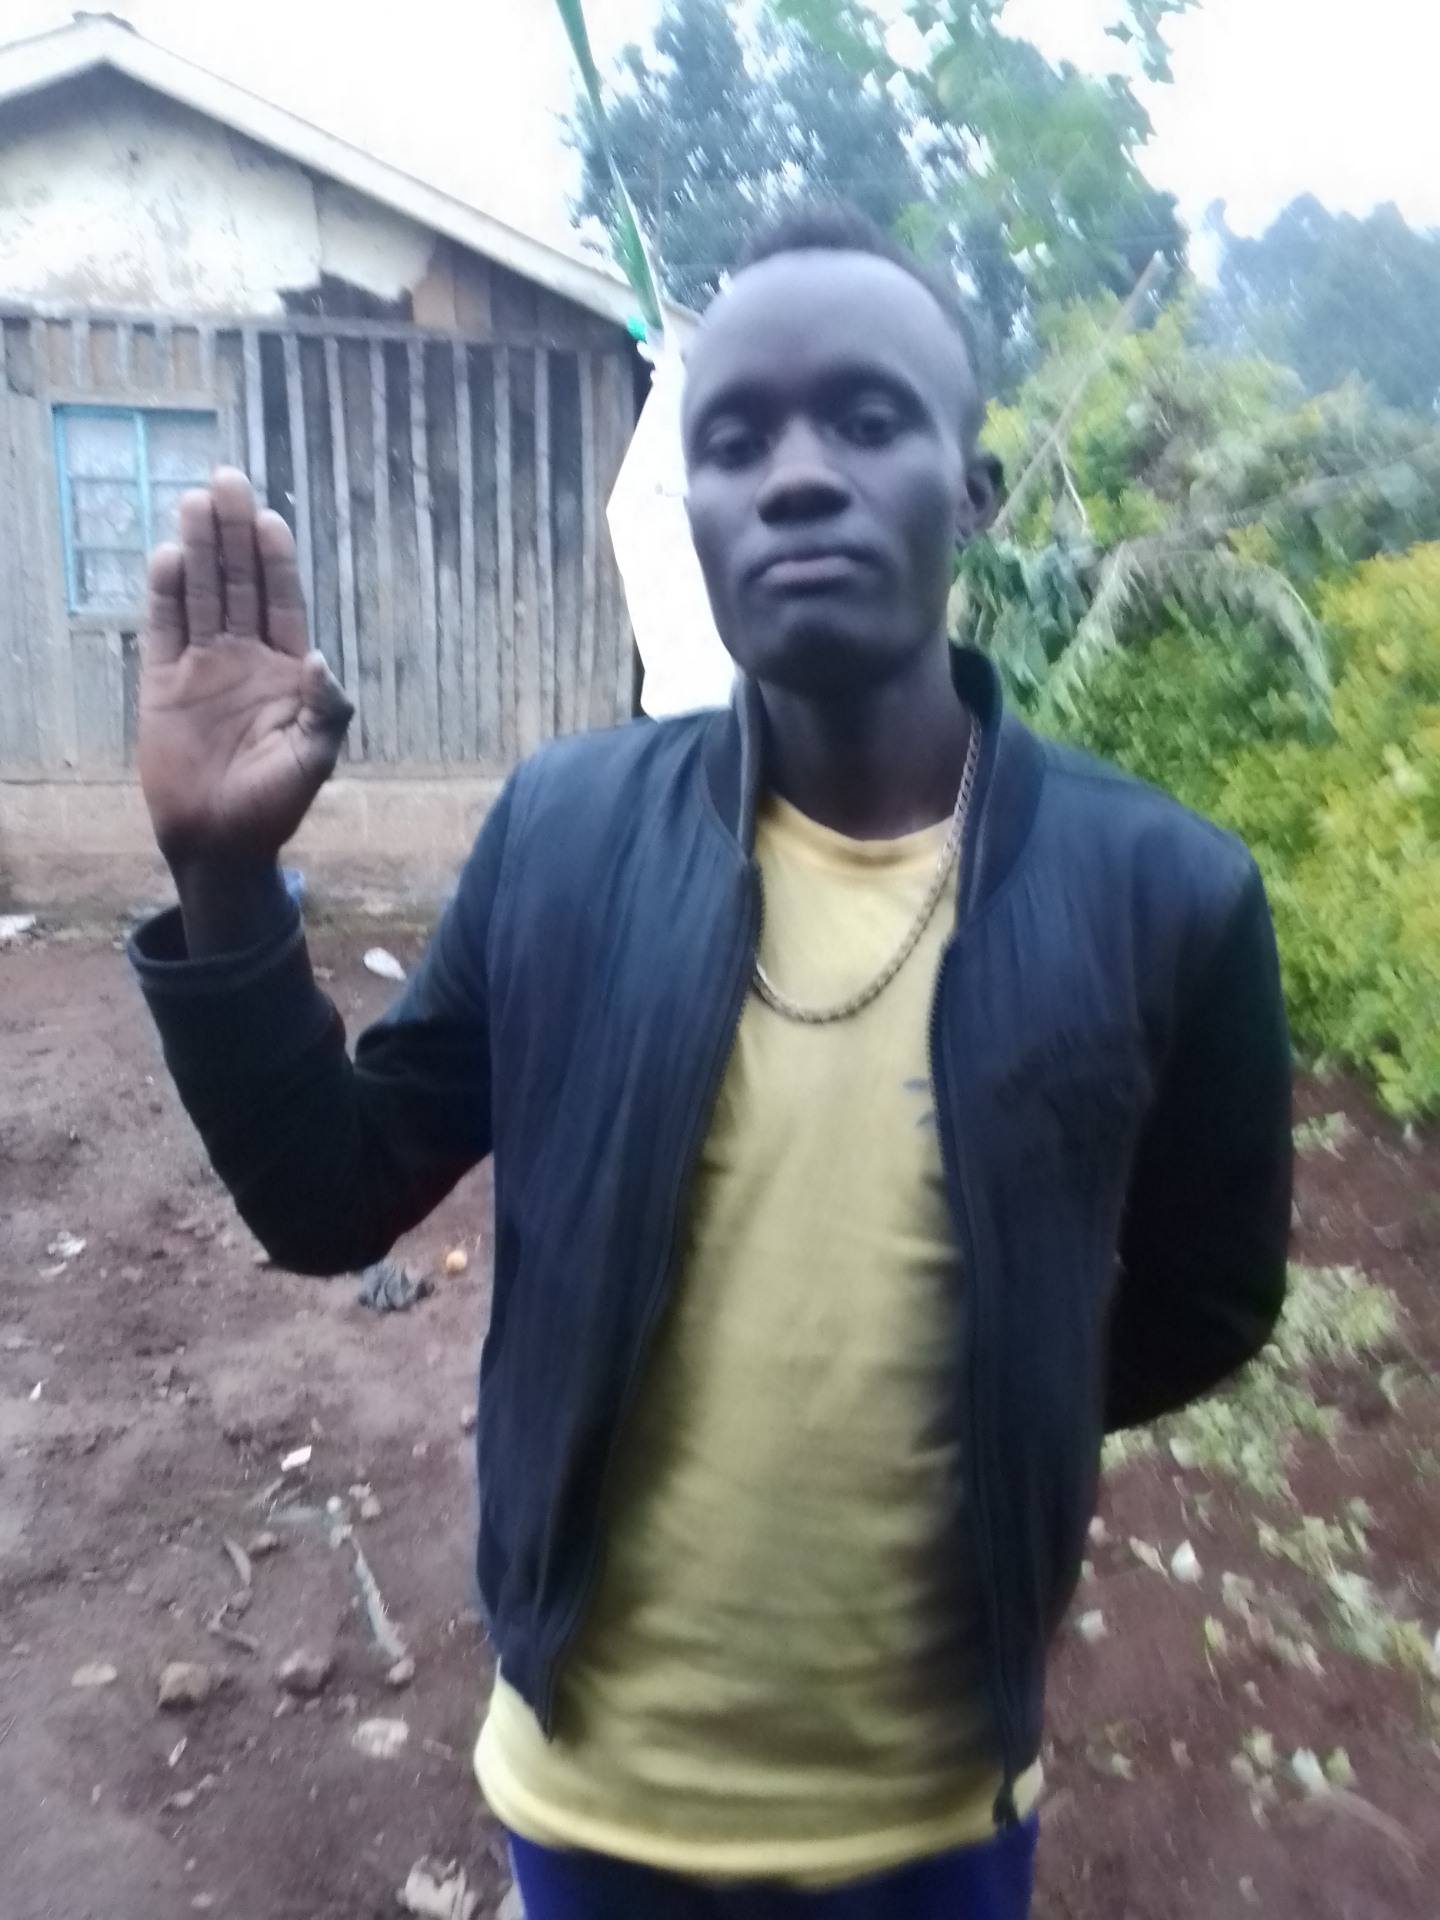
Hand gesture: stop